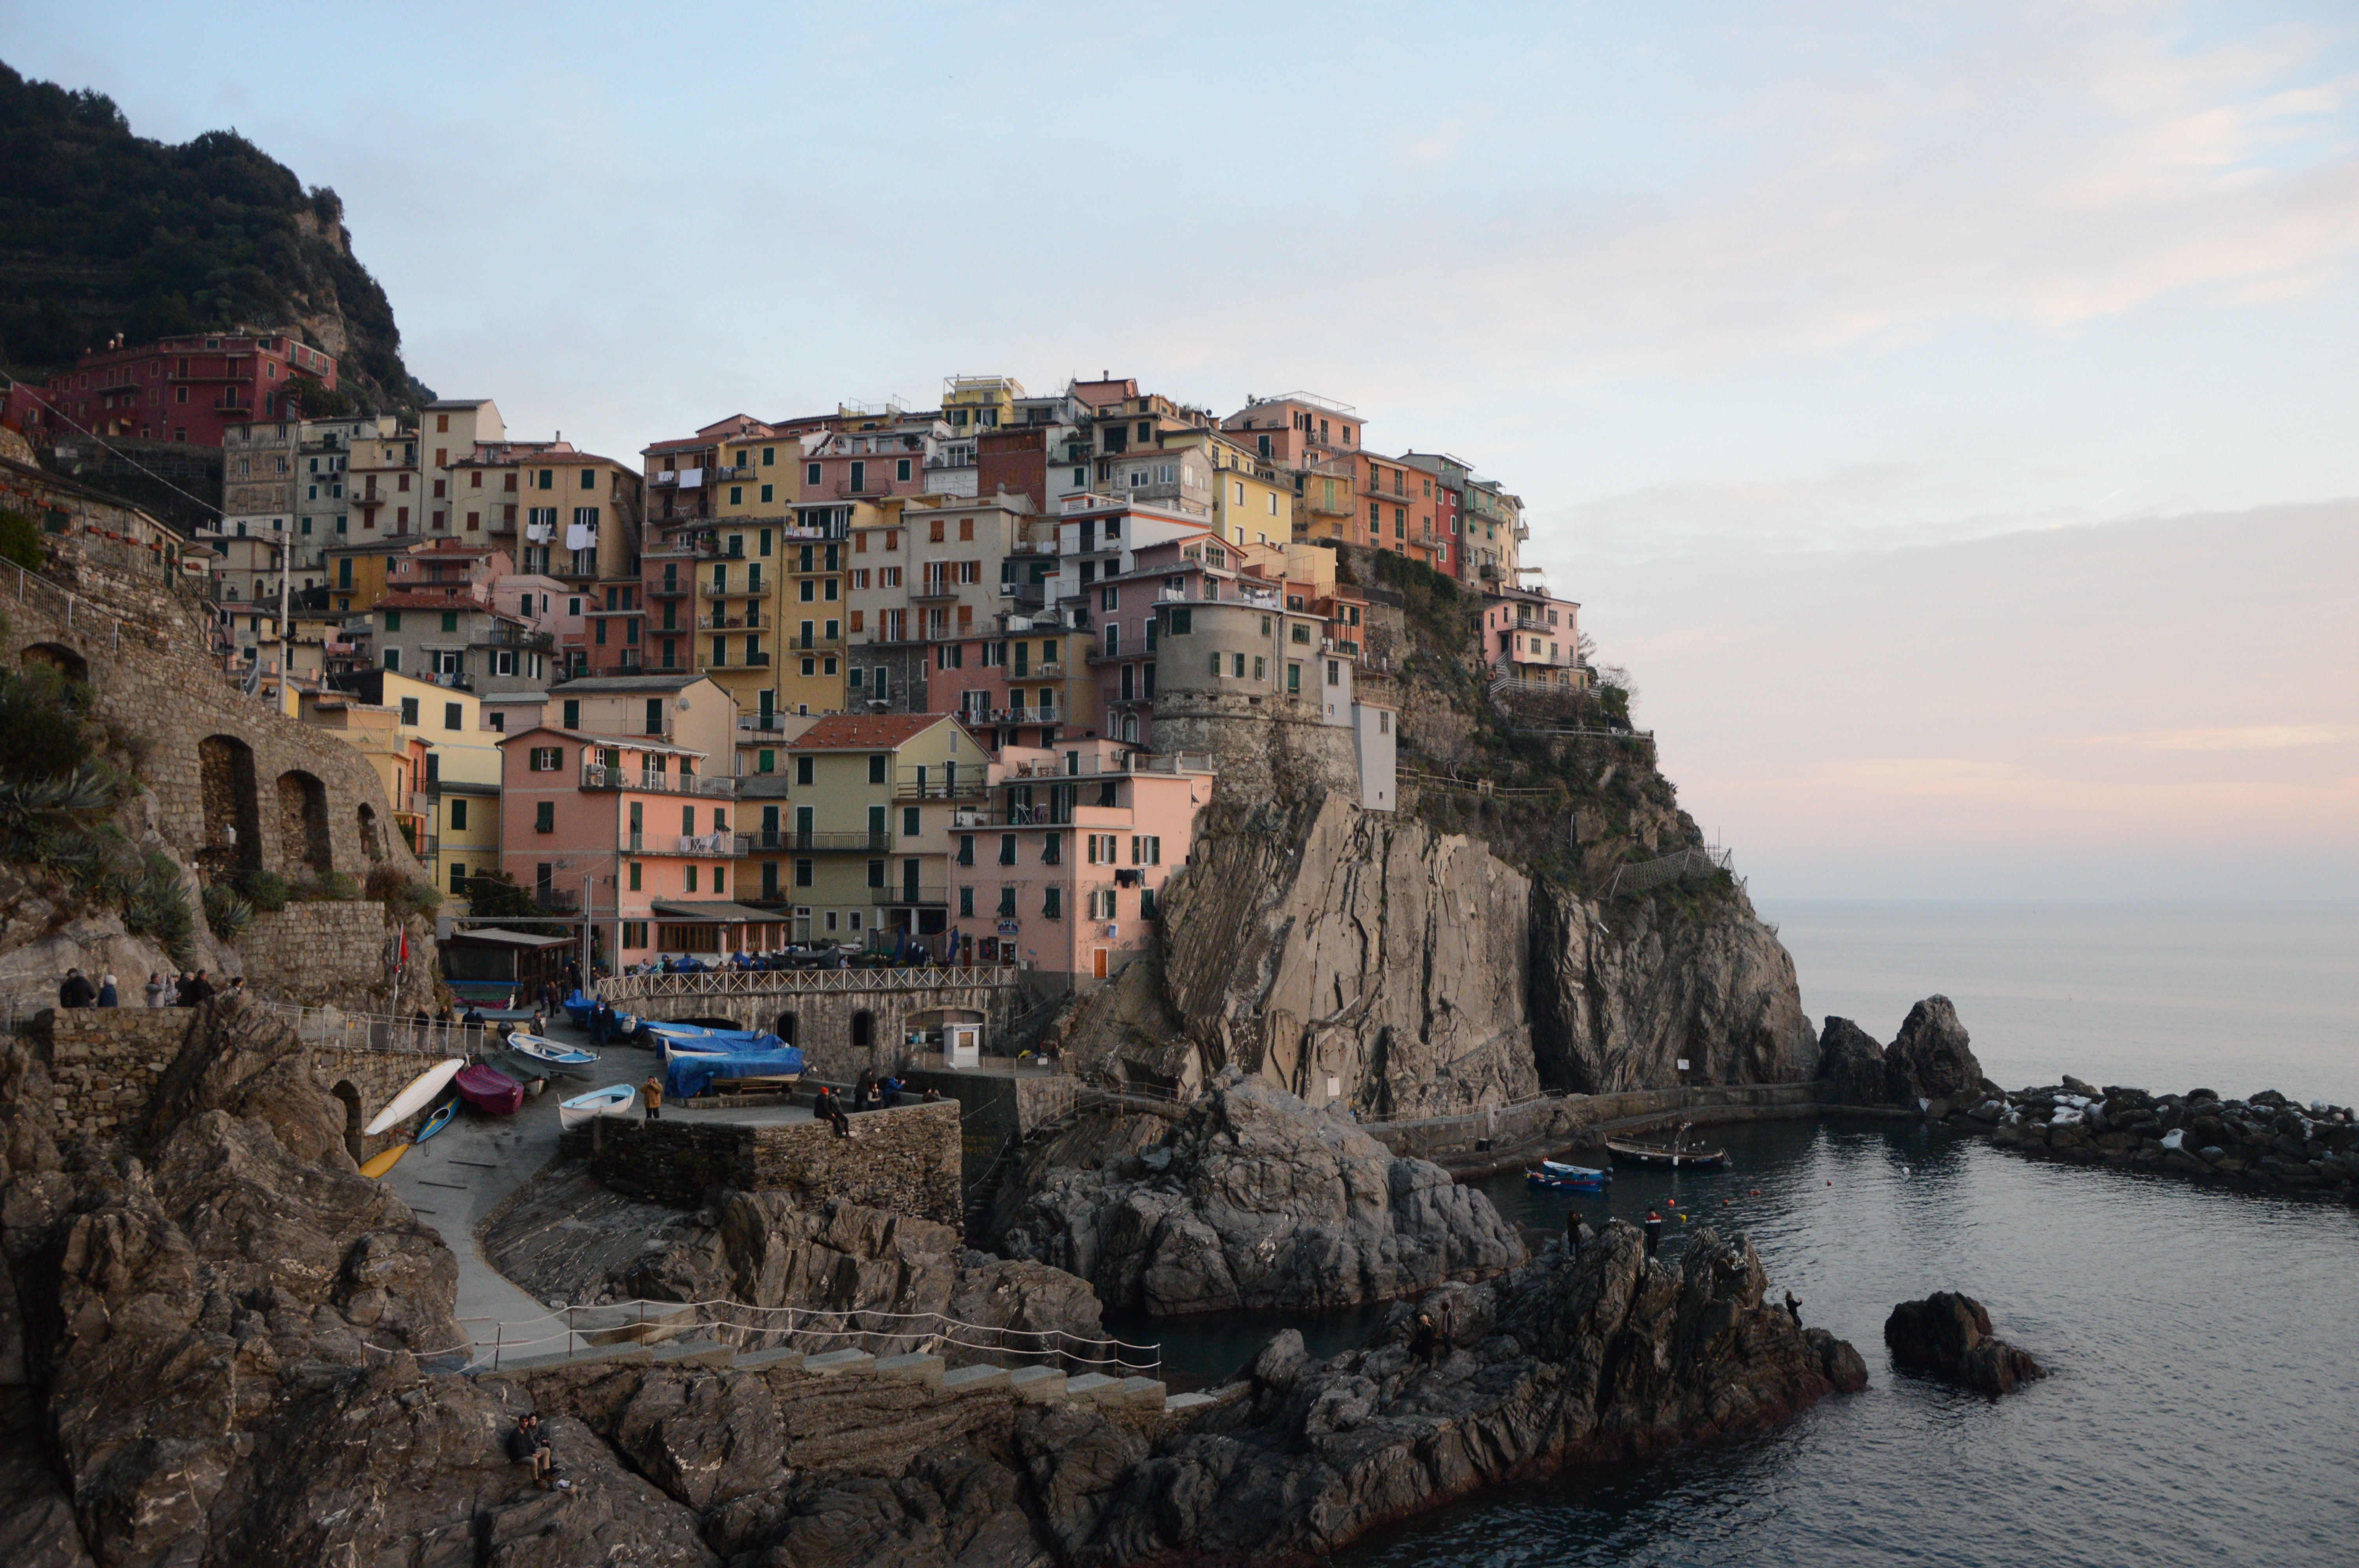
landscape, sea, coast, water, rock, mountain, sun, sunset, boat, shore, town, alone, cliff, green, spice, vehicle, holiday, bay, italy, colorful, terrain, waterway, lights, colors, relaxation, windows, manarola, boats, now, attractions, unforgettable, marvel, cloths, porto, visit, cape, liguria, cinque terre, geographical feature